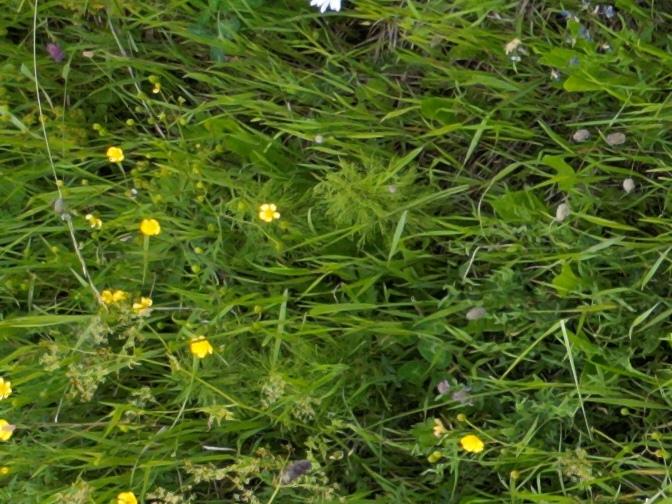
Flowers visible:  daisy flowers,  daisy flowers,  daisy flowers